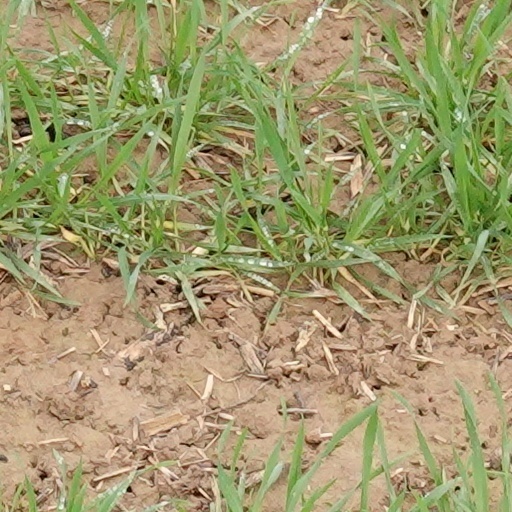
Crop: wheat